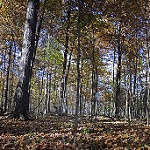
Label: forest